Belgian colonial empire

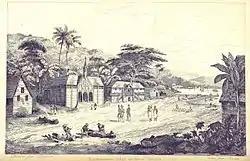
View of the Belgian settlement of Santo Thomas

Ruanda-Urundi was a part of German East Africa under Belgian military occupation from 1916 to 1924 in the aftermath of World War I, when a military expedition had removed the Germans from the colony. It became a League of Nations Class B mandate allotted to Belgium, from 1924 to 1945. It was designated as a United Nations trust territory, still under Belgian administration, until 1962, when it developed into the independent states of Rwanda and Burundi. After Belgium began administering the colony, it generally maintained the policies established by the Germans, including indirect rule via local Tutsi rulers, and a policy of ethnic identity cards (later retained in the Republic of Rwanda). Revolts and violence against Tutsi, known as the Rwandan Revolution, occurred in the events leading to independence.